Oh My God, Charlie Darwin

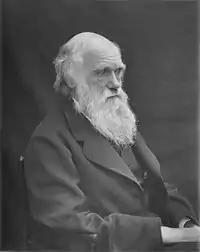
A black-and-white photograph of an old man, facing to the right of the camera. He is bald atop his head and has a long, light beard that sits atop his suit.

The Low Anthem founding members Ben Knox Miller and Jeffrey Prystowsky felt ambitious after the success of their second studio album, "What the Crow Brings" (2007), which sold over 10,000 copies. In November 2007, they welcomed to the group Jocie Adams, a classical composer and former NASA technician who they knew from Brown University; she had been a fan since they started performing live. Miller realized they should take elements from their musical influences and blend them with more modern themes. At Miller's insistence, the band read John Steinbeck's "East of Eden" (1952) before working on the album, and re-read it while writing and recording, inspired by the confidence, beauty, and romanticism of Steinbeck's writing style; they taped the word "timshel", featured prominently in "East of Eden", above the control booth.